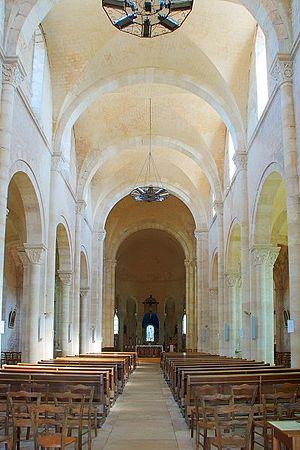
Intérieur de l'église Saint Alban de Lormes (Nièvre)
L’église Saint-Alban a été édifiée en 1865 au sommet de la colline éponyme à 455 m d’altitude dans la partie nord-ouest de la ville de Lormes. Elle remplace un édifice plus ancien qui avait été peint par Corot.